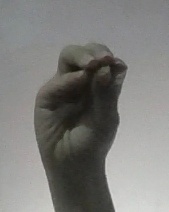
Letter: ha